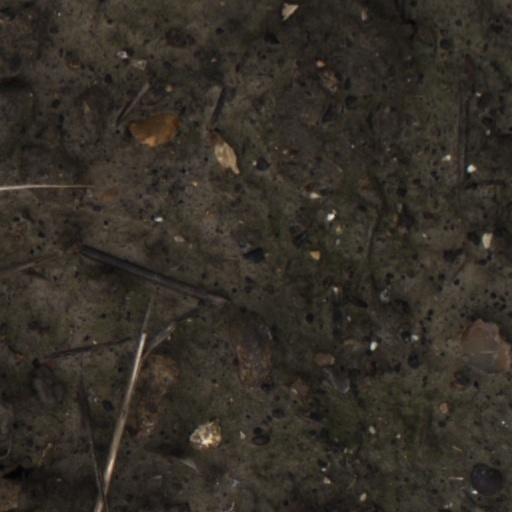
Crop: wheat